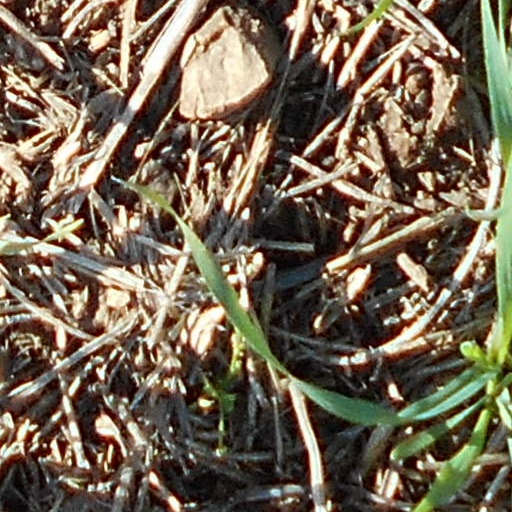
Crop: wheat